Breda-Pittoni BP.471

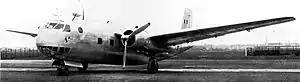

The Breda-Pittoni B.P.471 was an Italian twin-engine airliner/military transport produced by Breda.